Stress–strain analysis

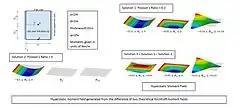
Example of a Hyperstatic Moment Field.

Such built-in stress may occur due to many physical causes, either during manufacture (in processes like extrusion, casting or cold working), or after the fact (for example because of uneven heating, or changes in moisture content or chemical composition). However, if the system can be assumed to behave in a linear fashion with respect to the loading and response of the system, then effect of preload can be accounted for by adding the results of a preloaded structure and the same non-preloaded structure.